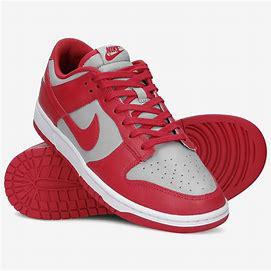
Brand: Nike
Model: Dunk Retro